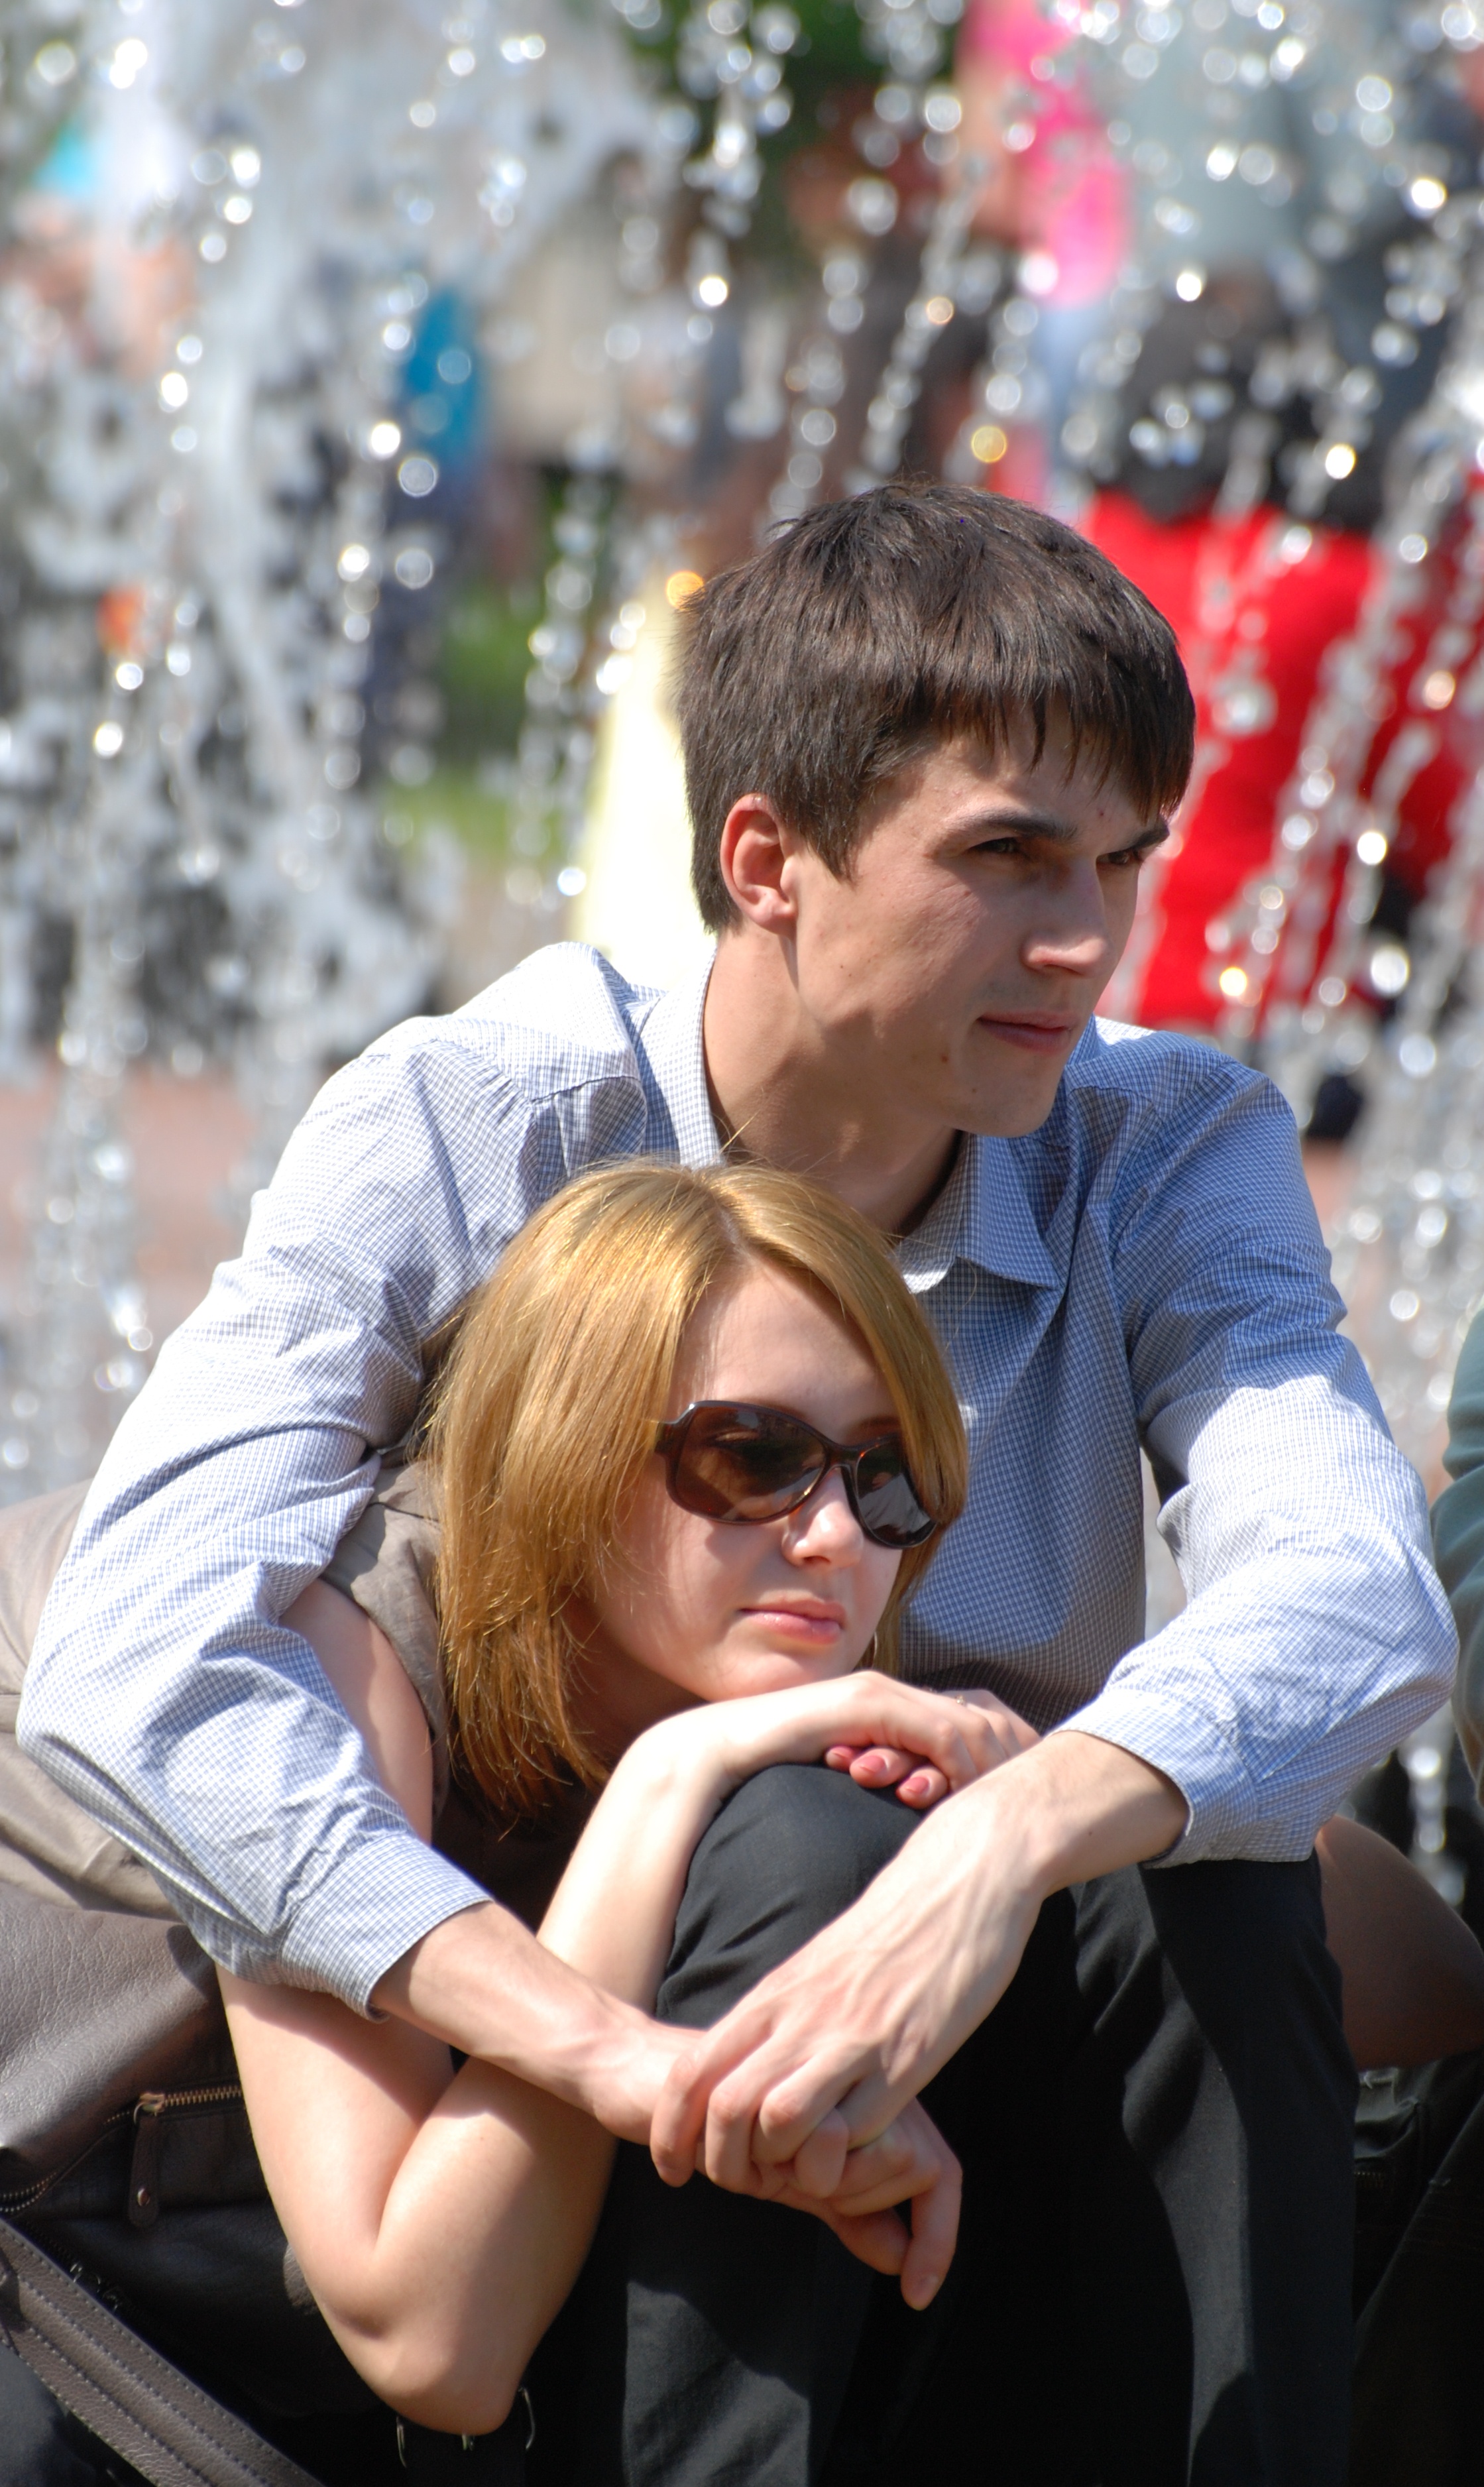
person, people, girl, woman, street, city, nikon, lady, candid, girls, cool image, women, moscow, russia, d80, flickrdiamond, moskau, nikond80, moscou, interaction